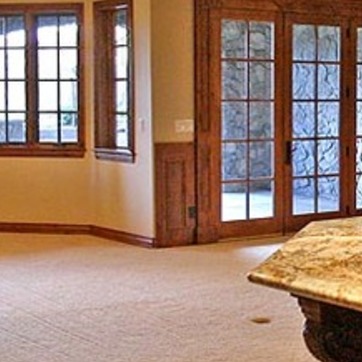
Material: wood